People in Need

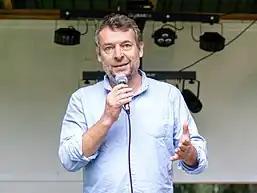

People in Need was founded in 1992 by Šimon Pánek, a leading student activist during the Velvet Revolution, and by Jaromír Štětina, a war correspondent who focussed on conflict in the former Soviet Union. PIN began its work as "Nadace Lidových novin" ("The Lidové noviny Foundation", in English "Popular Newspapers") and changed its name two years later to "Nadace Člověk v tísni při České televizi" ("The People in Need Foundation under the auspices of Czech Television"). In 1999 PIN was given its current name, People in Need. Šimon Pánek has been the director of PIN since 2009. In order to deliver relief aid and development assistance, PIN works to create a tolerant, open society and mobilises public support. PIN's work is most visible during large humanitarian crisis such as the floods in the Czech Republic in 2002, the 2004 Indian Ocean earthquake (Czech people and companies donated more than 130 million CZK) or the 2010 Haiti earthquake.